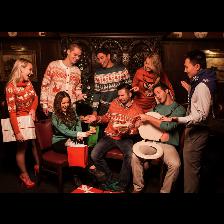
Label: Human